Robert Batty (physician)

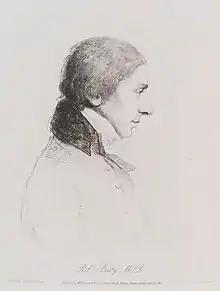

Robert Batty, M.D. (14 December 1763 Kirkby Lonsdale, Westmorland – 16 November 1849 Fairlight Lodge, Hastings, East Sussex), was an English physician.